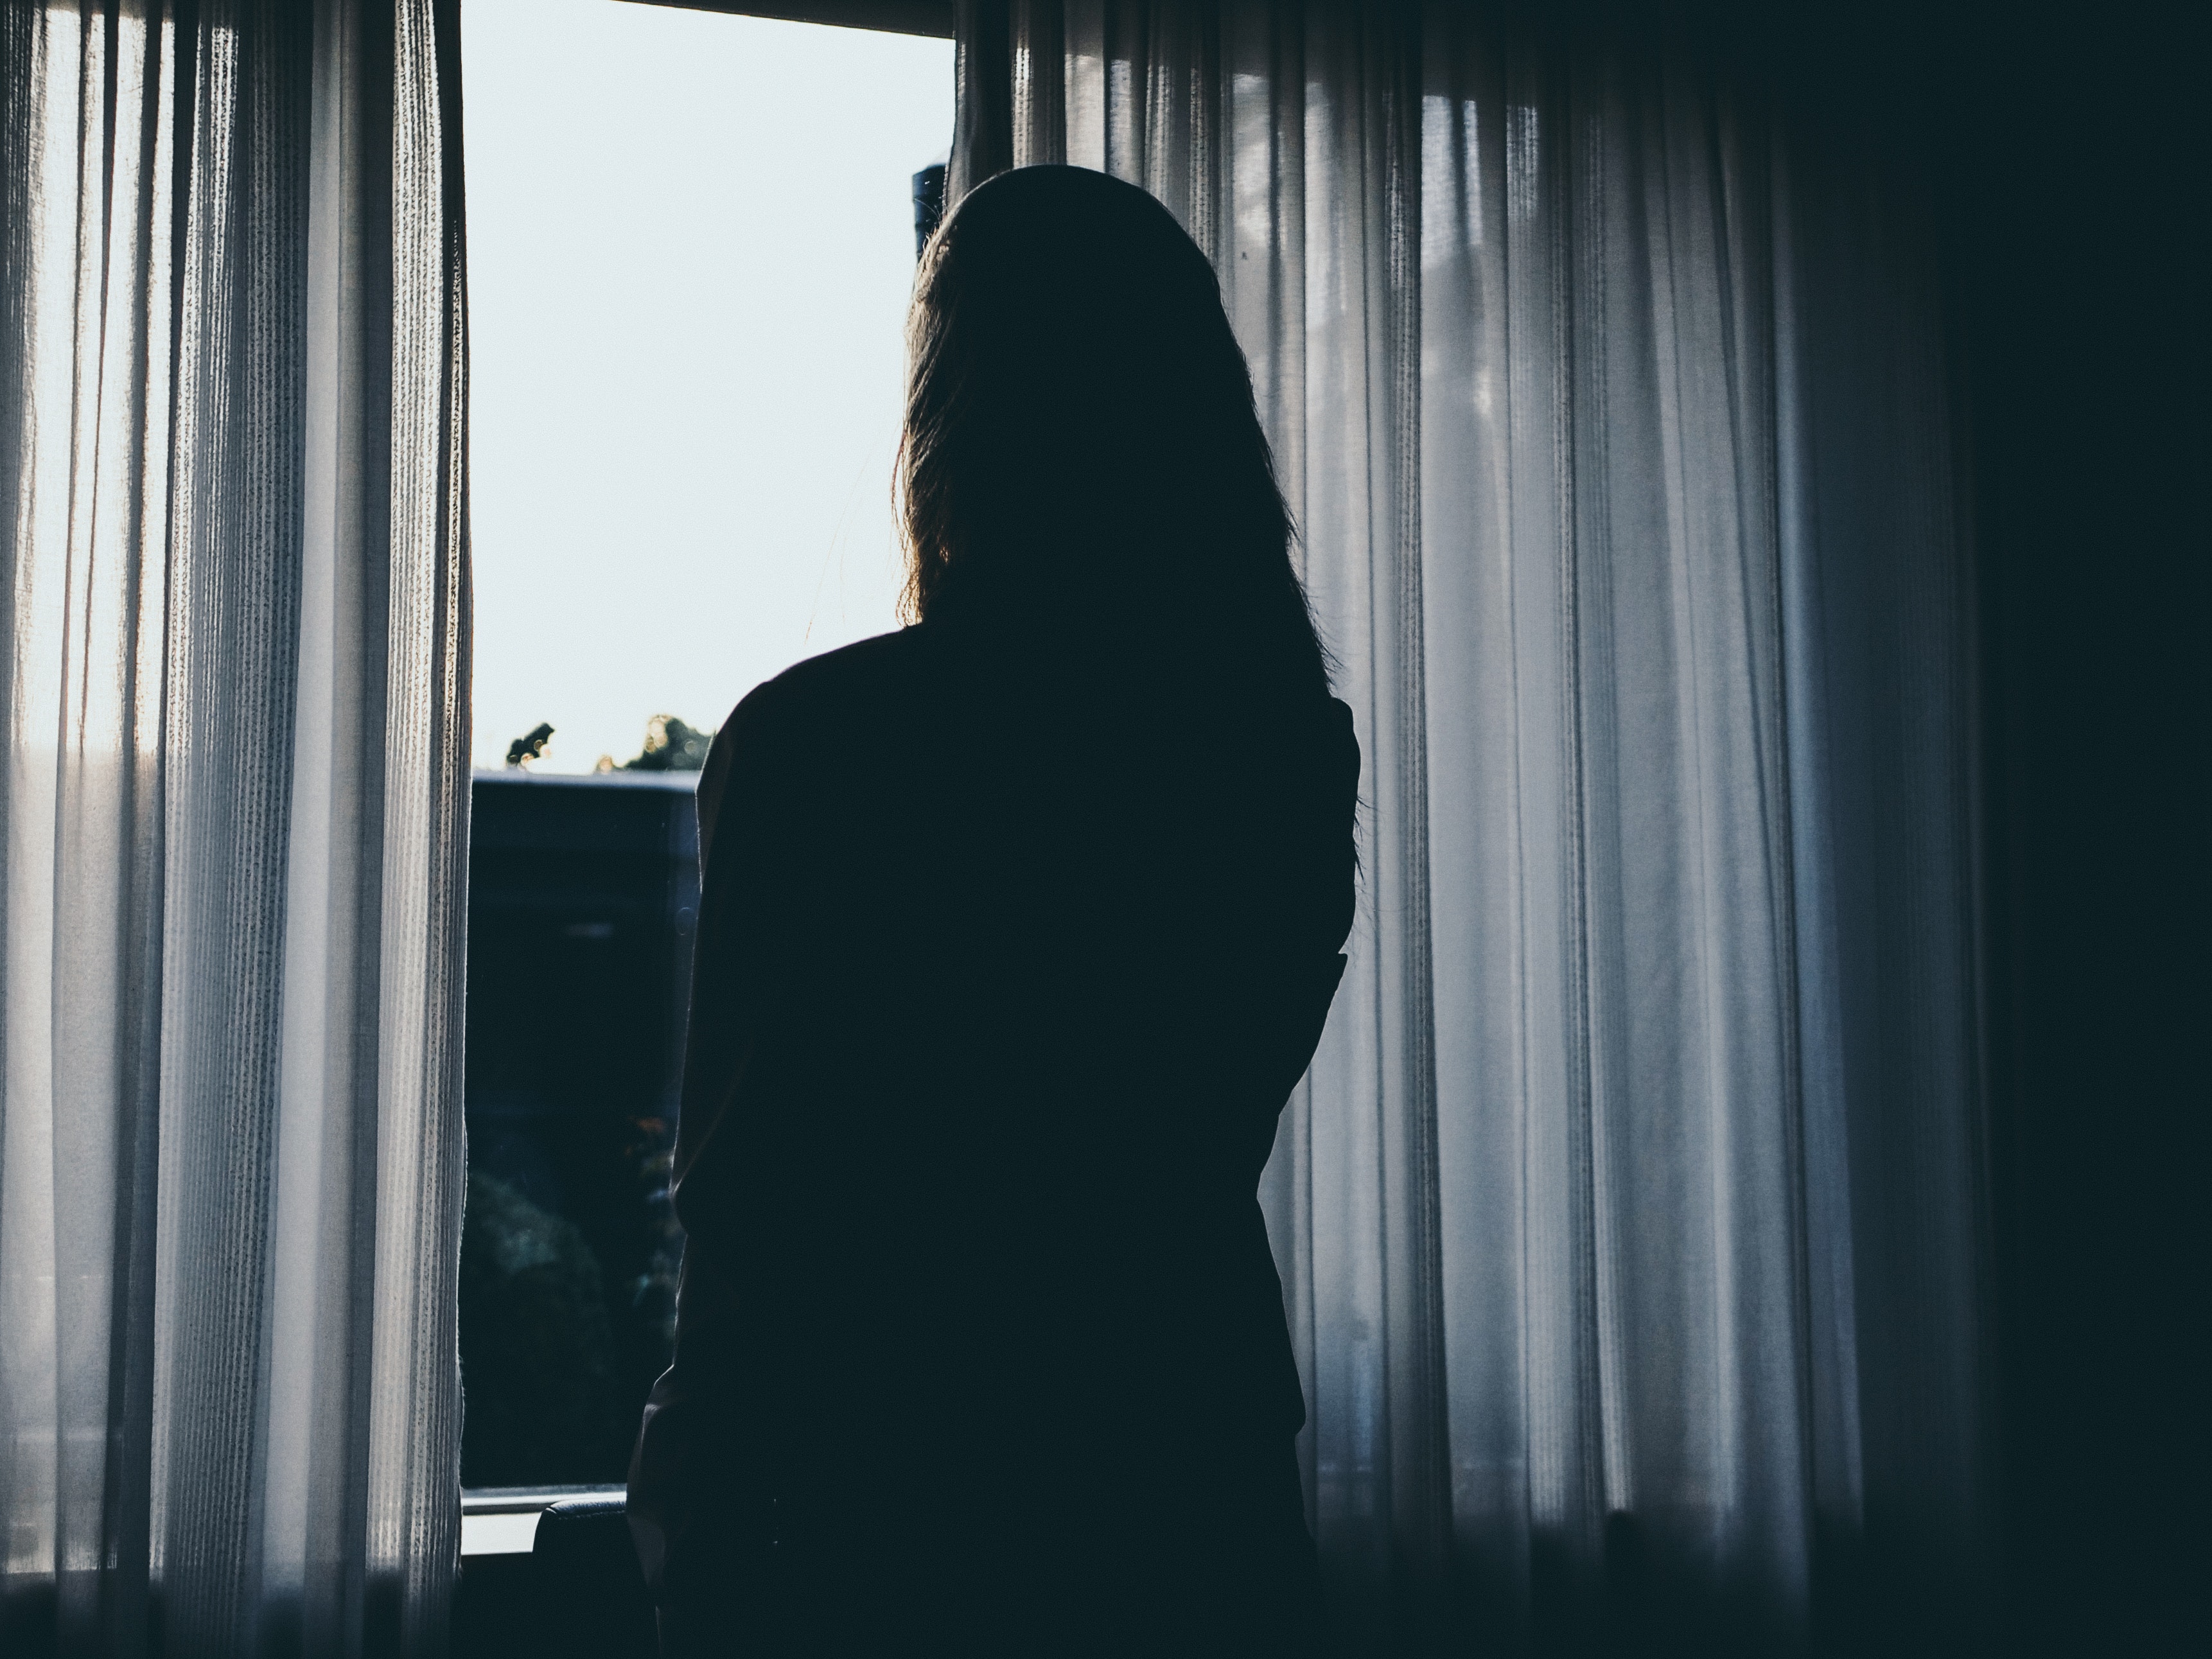
black, light, curtain, beauty, backlighting, standing, window, textile, photography, long hair, shadow, darkness, silhouette, interior design, black and white, black hair, window treatment, back, room, Tints and shades, sunlight